Valtteri Bottas

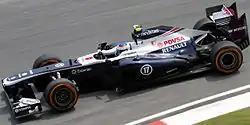
Bottas during practice at the 2013 Malaysian Grand Prix

Bottas was signed as the official Formula One test driver for the Williams team in January 2010 after his first year in the Formula 3 Euro Series. Team principal Frank Williams praised Bottas's record in the junior categories and expressed his hope that the role would "provide him with another step in his development". He conducted straight-line aerodynamic testing in the team's FW32 during the year. He continued in the role for 2011 and took part in his first full test in November, driving the FW33 in the post-season young drivers' test at Yas Marina Circuit. His role was expanded in 2012 after his GP3 Series victory; he took part in fifteen Friday practice sessions, making his Grand Prix weekend debut at the .